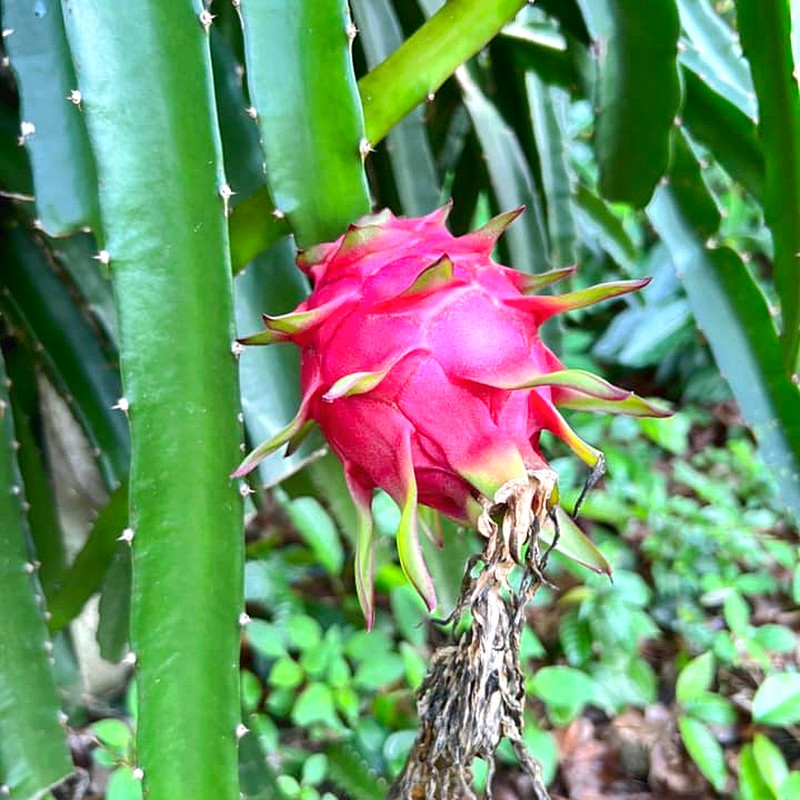
Label: Fresh Dragon Fruit